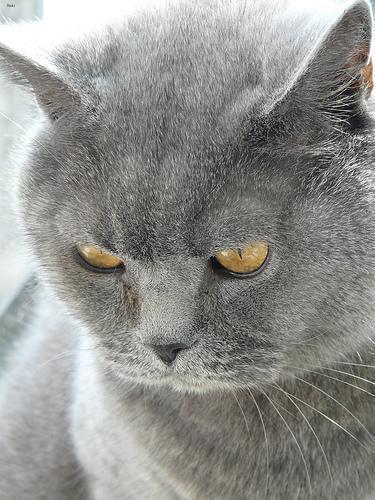
British Shorthair